Agata Bielik-Robson

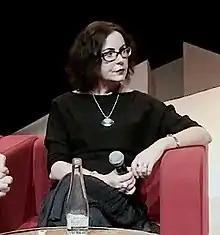
Bielik-Robson in 2019 in conversation at Scena MO

Agata Bielik-Robson (born 6 June 1966) is a Polish philosopher. She is interested in Jewish thought, literary theory, and the philosophy of the subject.